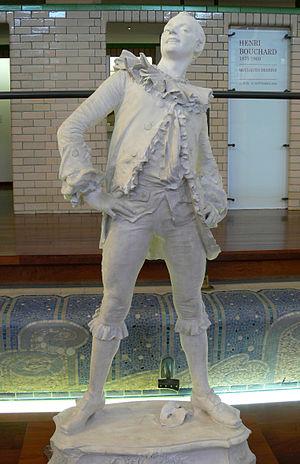
Sculpture en plâtre (esquisse ou modèle préparatoire
André-Louis-Adolphe Laoust, ou André Laoust, est un sculpteur français né le 16 septembre 1843 à Douai et mort le 7 mai 1924 à Paris.